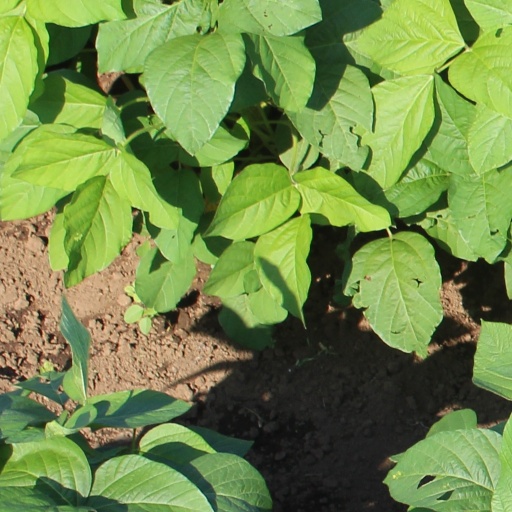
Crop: soybean